Wolverhampton Art Gallery

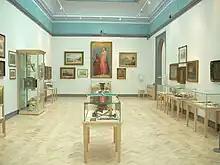
The Victorian Room

The display in the two Victorian rooms present British 19th-century art in its relation with wider world. It includes landscapes by Henry Mark Anthony, David Cox, James Baker Pyne, David Roberts, narrative paintings by the Cranbrook Colony artists, religious paintings by Pre-Raphaelite artist Frederic Shields, japanned ware by local manufacturers which were shown at The Great Exhibition, examples of local Myatt pottery, and Eastern objects - Chinese ceramics and mirror paintings, Japanese woodblock prints, Indian pottery and weapons, Persian metalware - collected by local people.